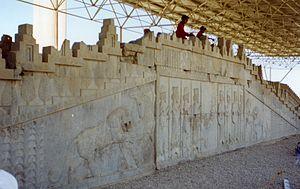
Persépolis, Parsa en vieux-persan, était une capitale de l’empire perse achéménide. Le site se trouve dans la plaine de Marvdasht, au pied de la montagne Kuh-e Rahmat, à environ 75 km au nord-est de la ville de Shiraz, province de Fars, Iran.